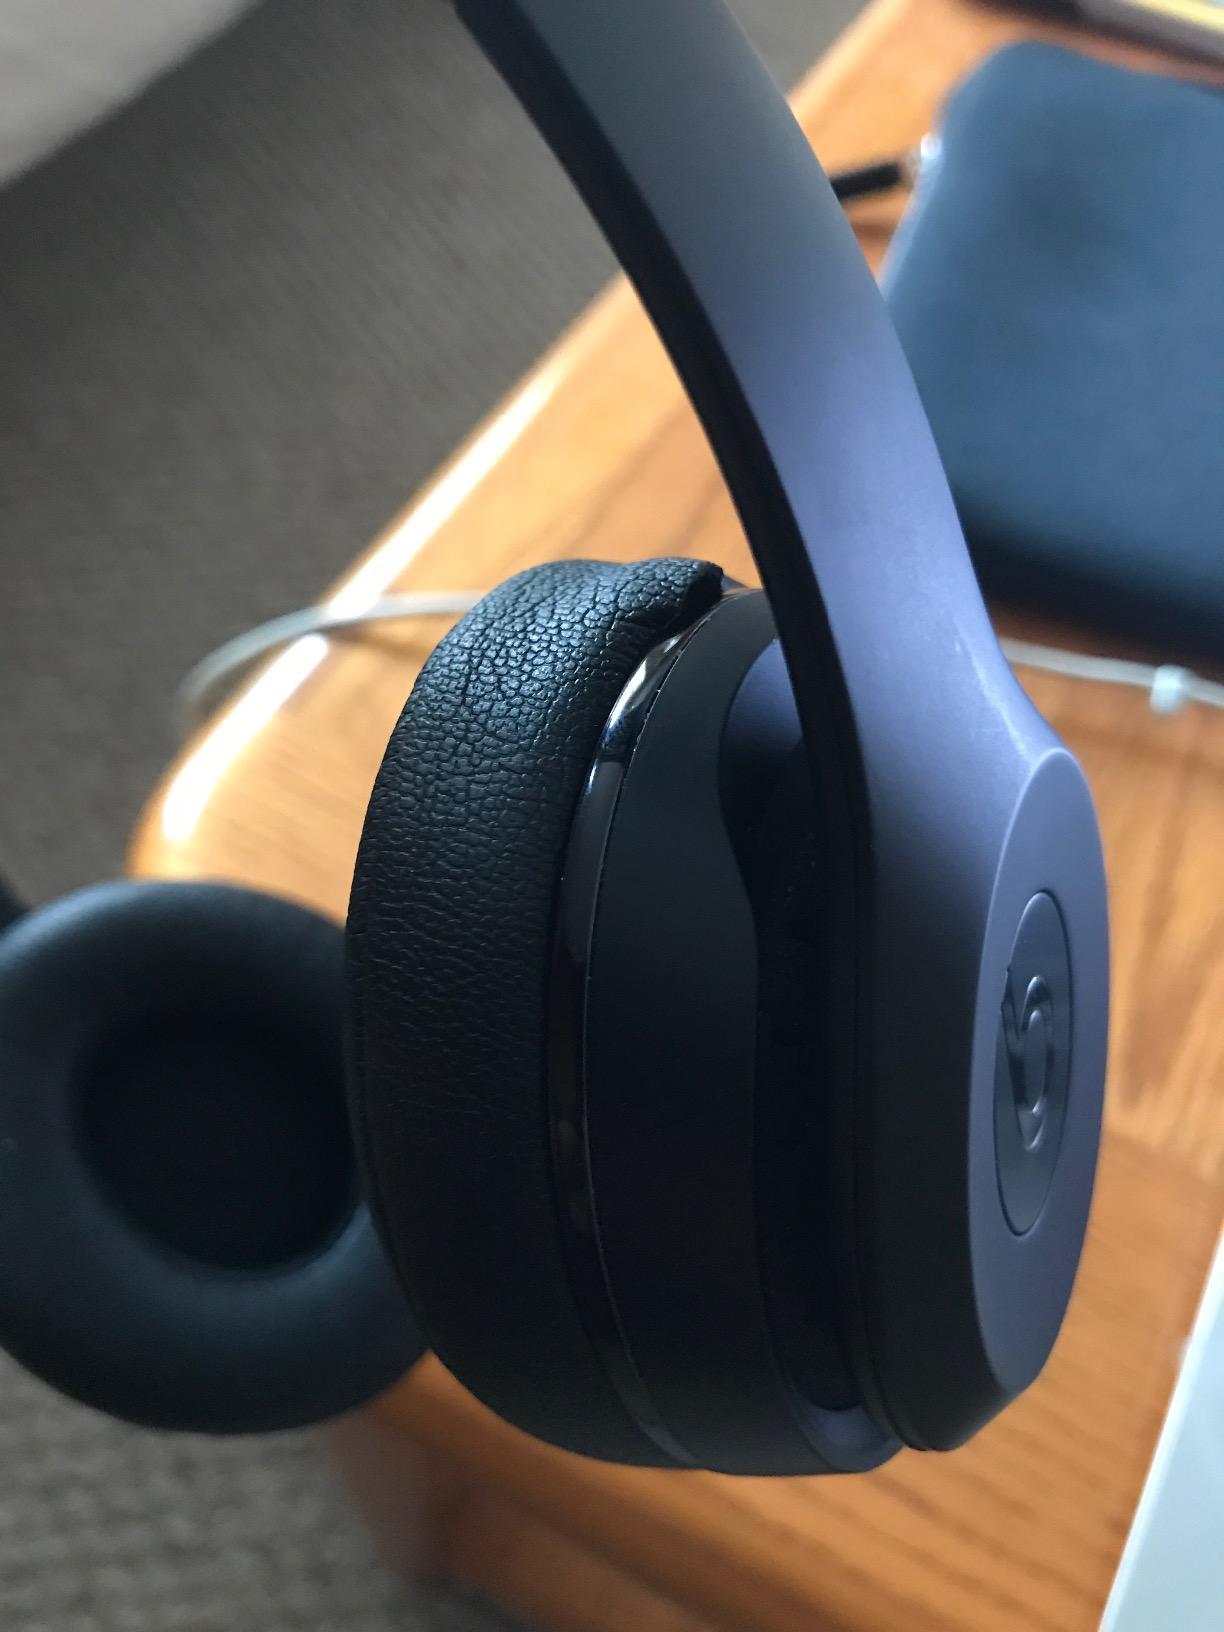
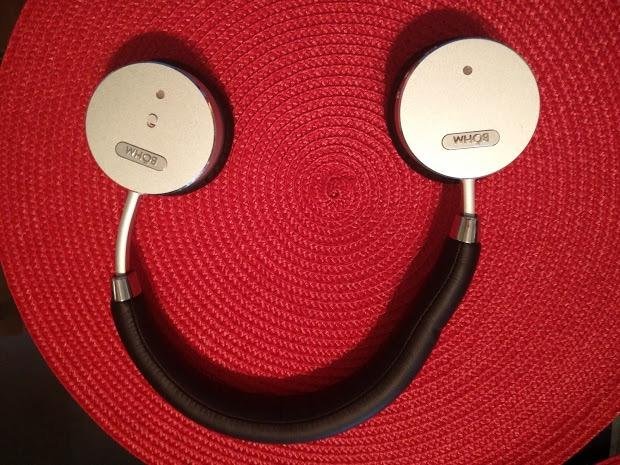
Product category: headphones
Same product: no